Jakob Friis

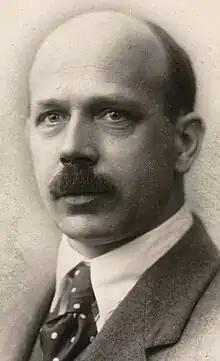
Jakob Friis ca. 1930. Byhistorisk samling, Oslo Museum.

Jakob Johan Sigfrid Friis (27 April 1883 – 12 December 1956) was a Norwegian journalist, publicist, historian, and archivist. He was a newspaper editor and member of the Norwegian Parliament.